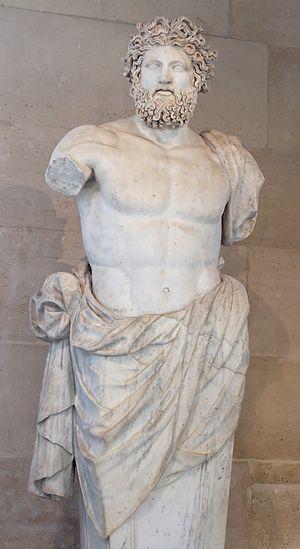
Buste colossal de Zeus, dit «